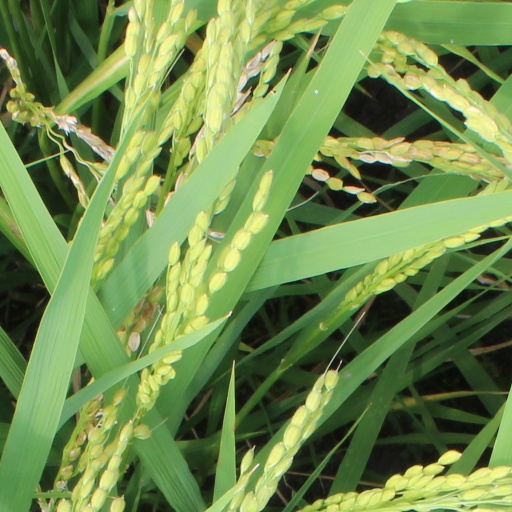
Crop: rice